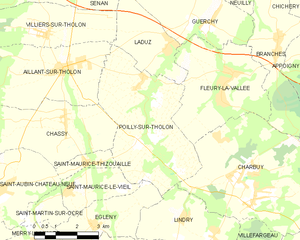
Carte des communes françaises Poilly-sur-Tholon